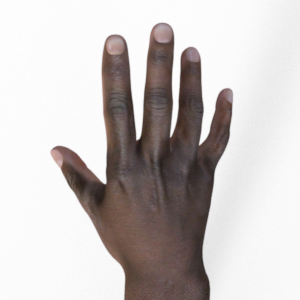
Label: paper